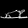
Label: Sandal